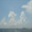
Label: cloud